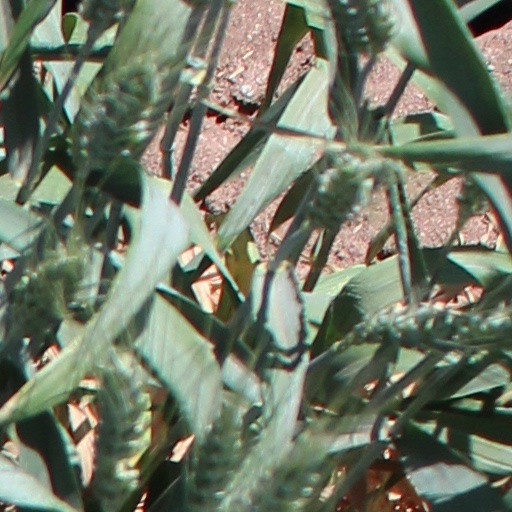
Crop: wheat